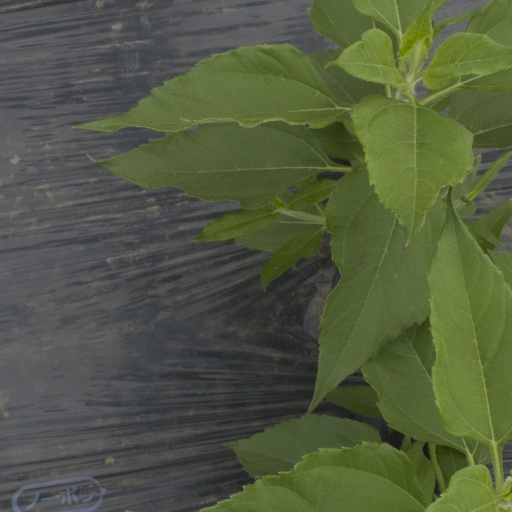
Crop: Jerusalem artichoke